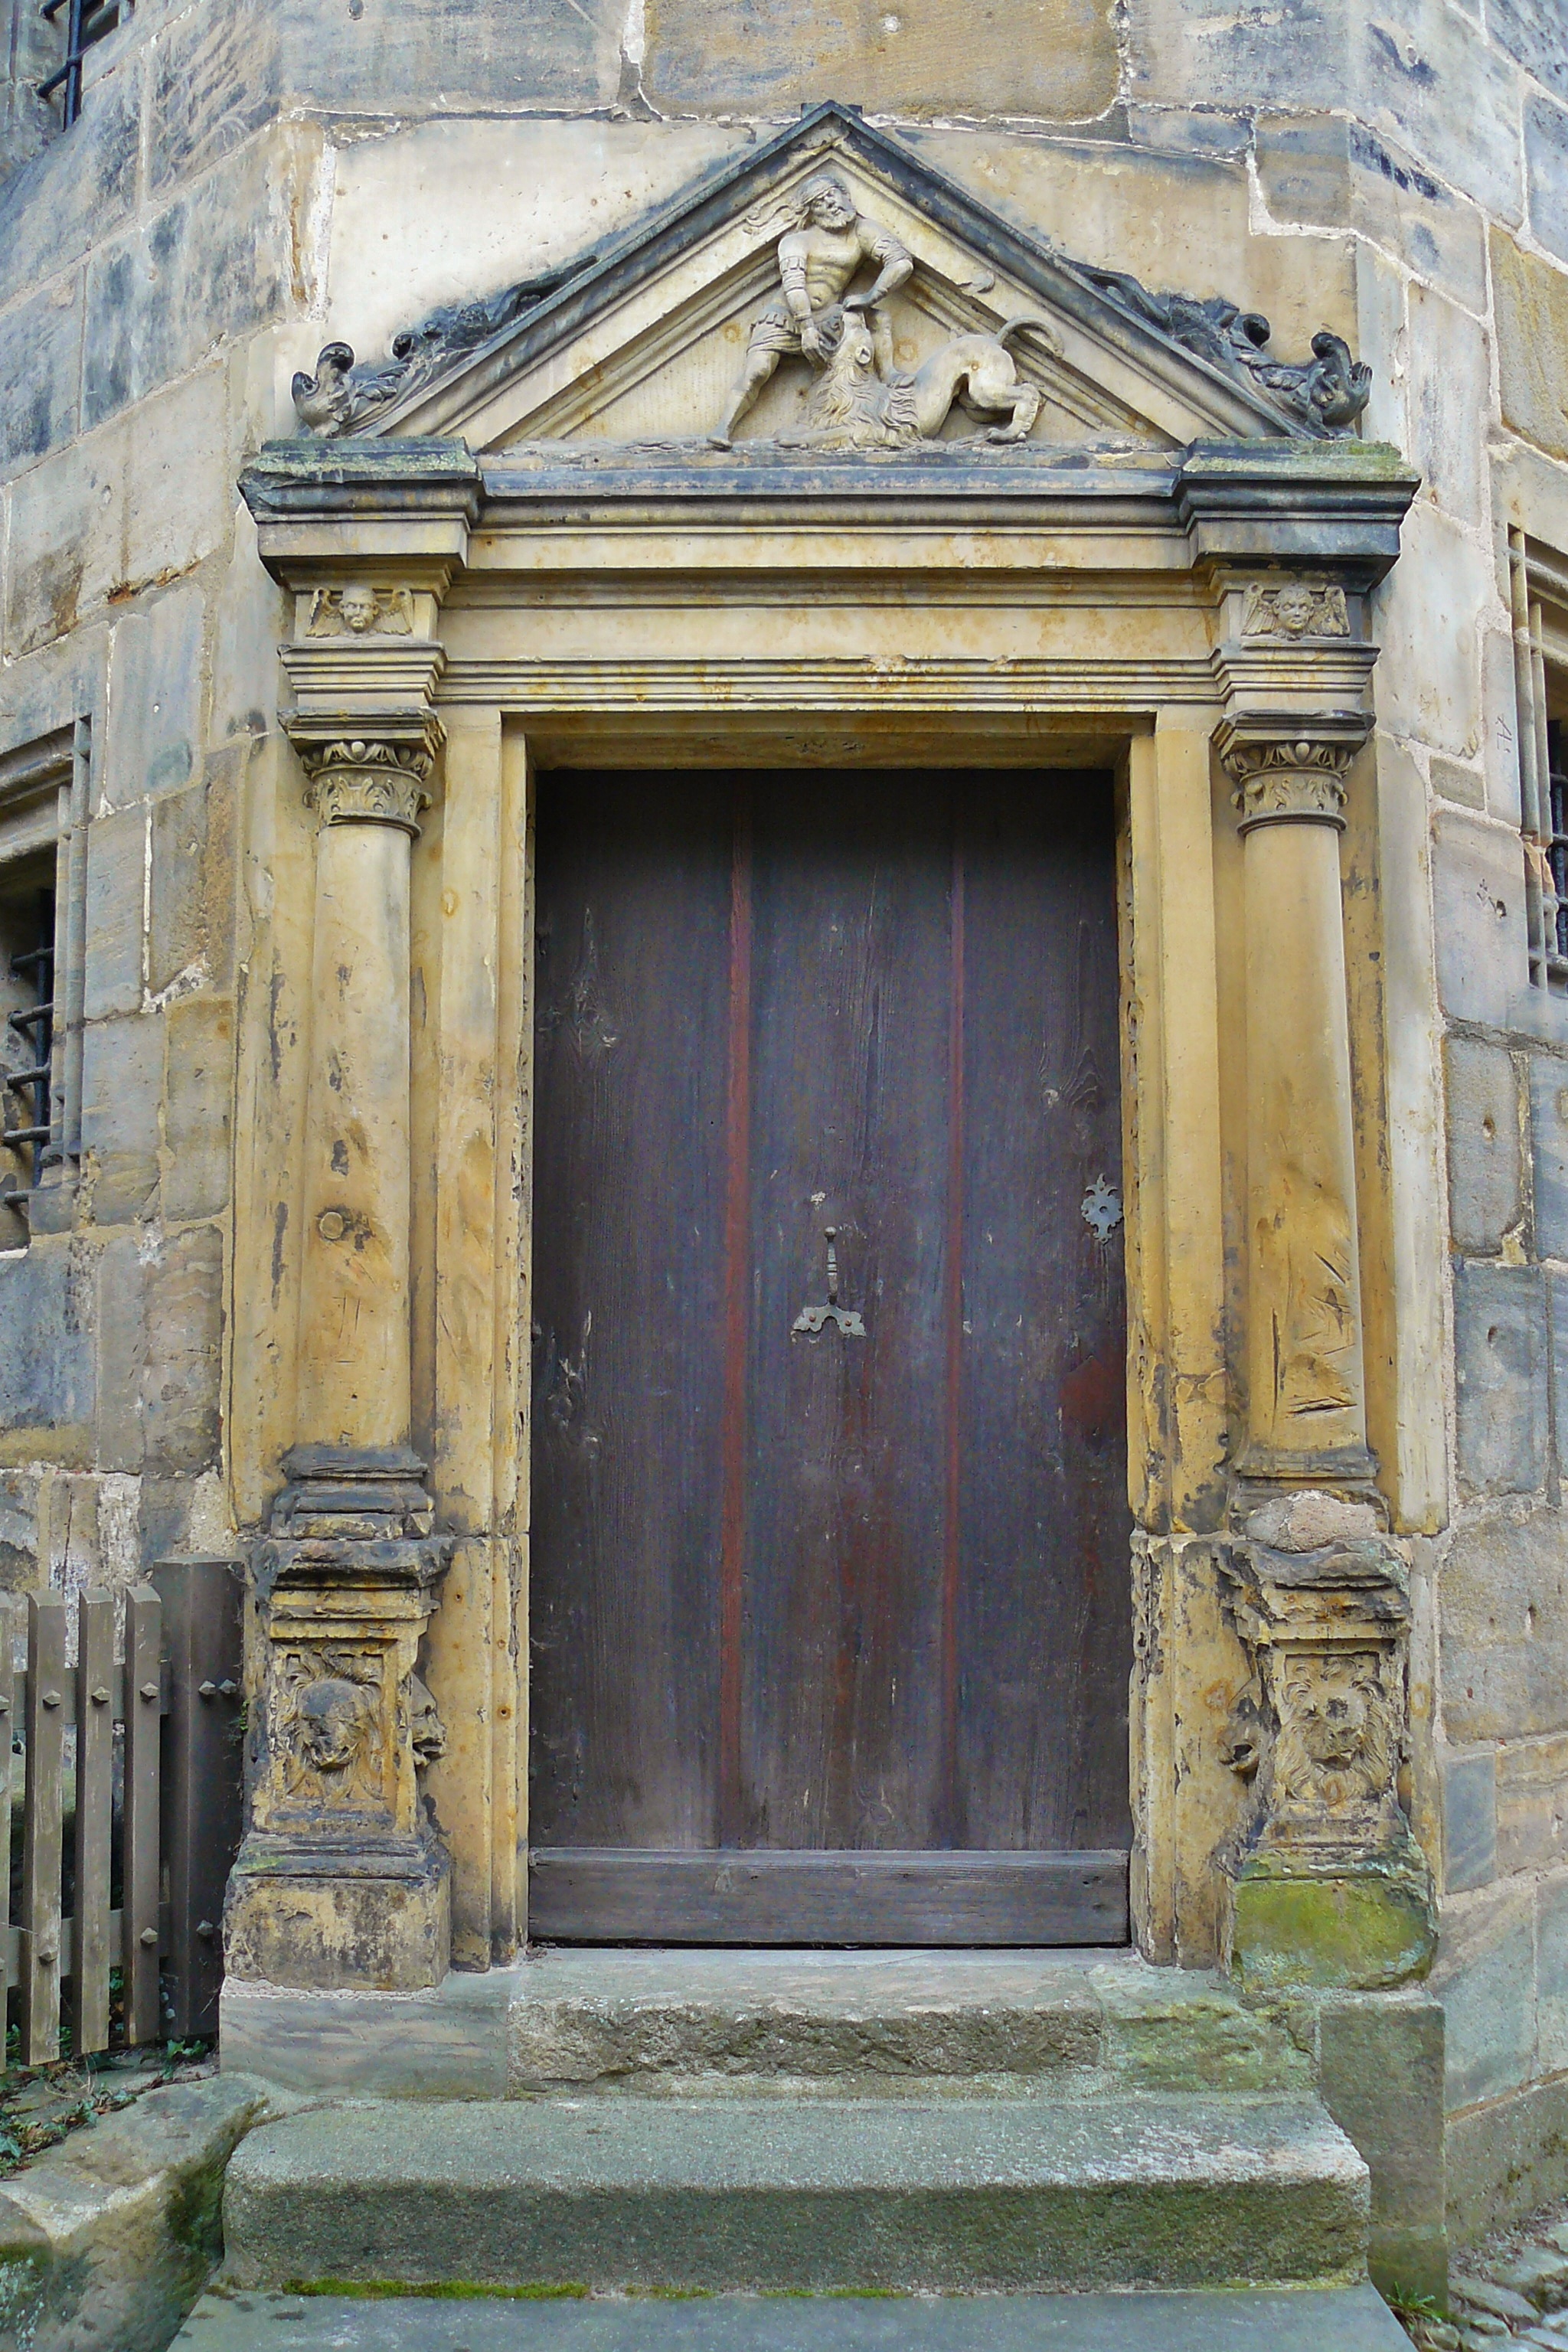
architecture, structure, antique, house, window, building, old, arch, facade, chapel, door, world heritage, places of interest, sculpture, wooden door, level, stairs, ruins, germany, bavaria, input, historically, middle ages, masonry, bamberg, portal, columnar, rock carving, stone steps, stone stairs, housewife, church door, ancient history, frankenland